Georg Theodor August Gaffky

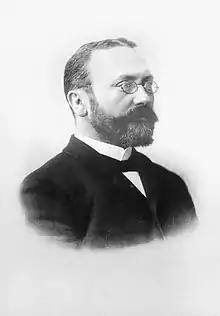
Georg Theodor August Gaffky.

Georg Theodor August Gaffky (17 February 1850 – 23 September 1918) was a Hanover-born bacteriologist best known for identifying bacillus salmonella typhi as the cause of typhoid disease in 1884.